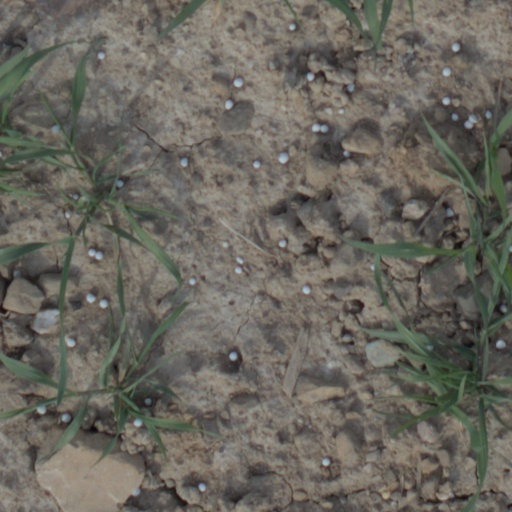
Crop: wheat